Franco Armani

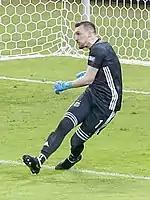
Armani playing for Argentina in 2019

Armani left Deportivo Merlo in 2010 for Medellin's Atlético Nacional. He stayed for 8 seasons and became their first choice goalkeeper. He was described as a hero to the Nacional fans, particularly being praised as an effective and reliable shot-stopper. Armani would go on to win thirteen trophies, including the Copa Libertadores – South America's Champions League – against Independiente del Valle in 2016.